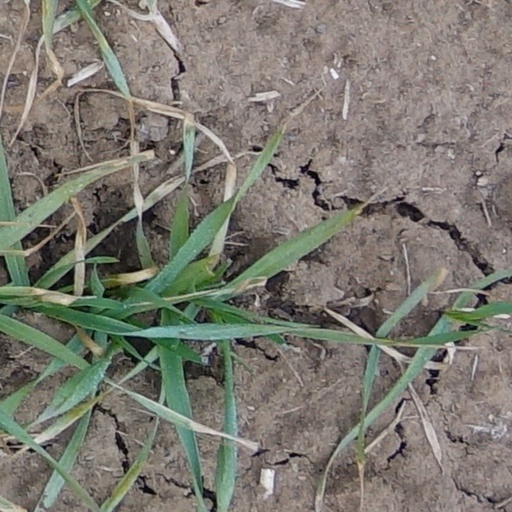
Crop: wheat